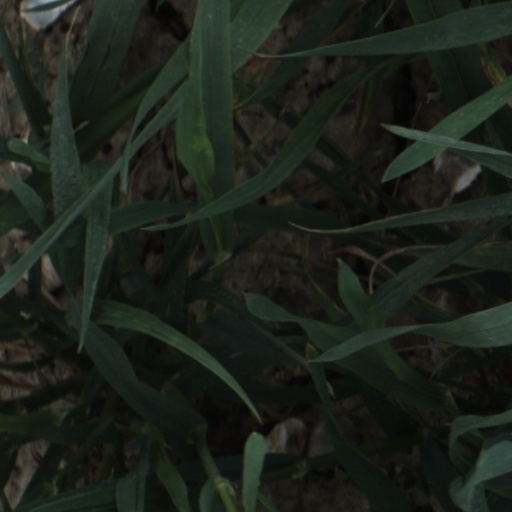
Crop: wheat